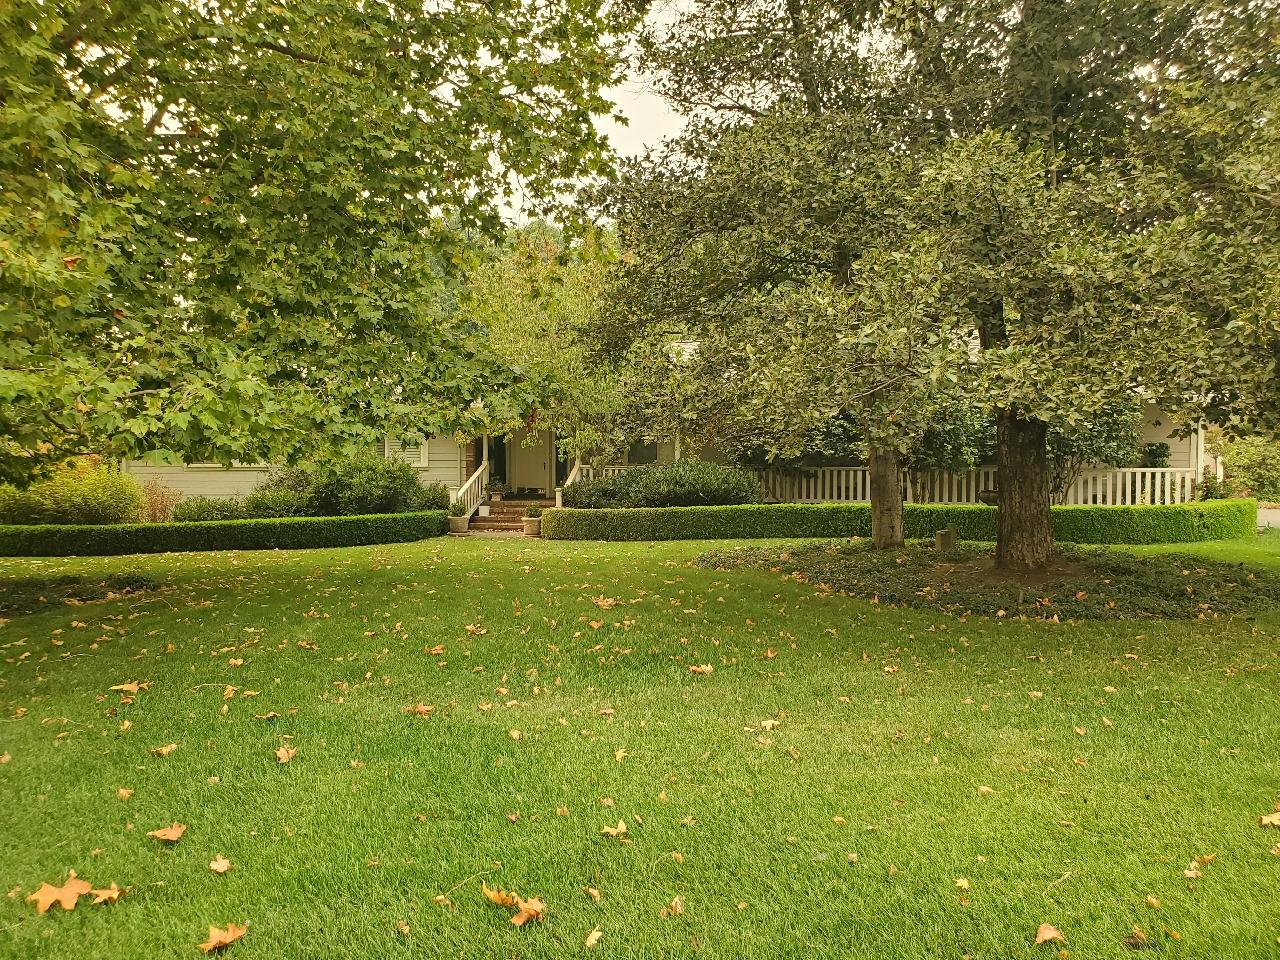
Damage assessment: no_damage